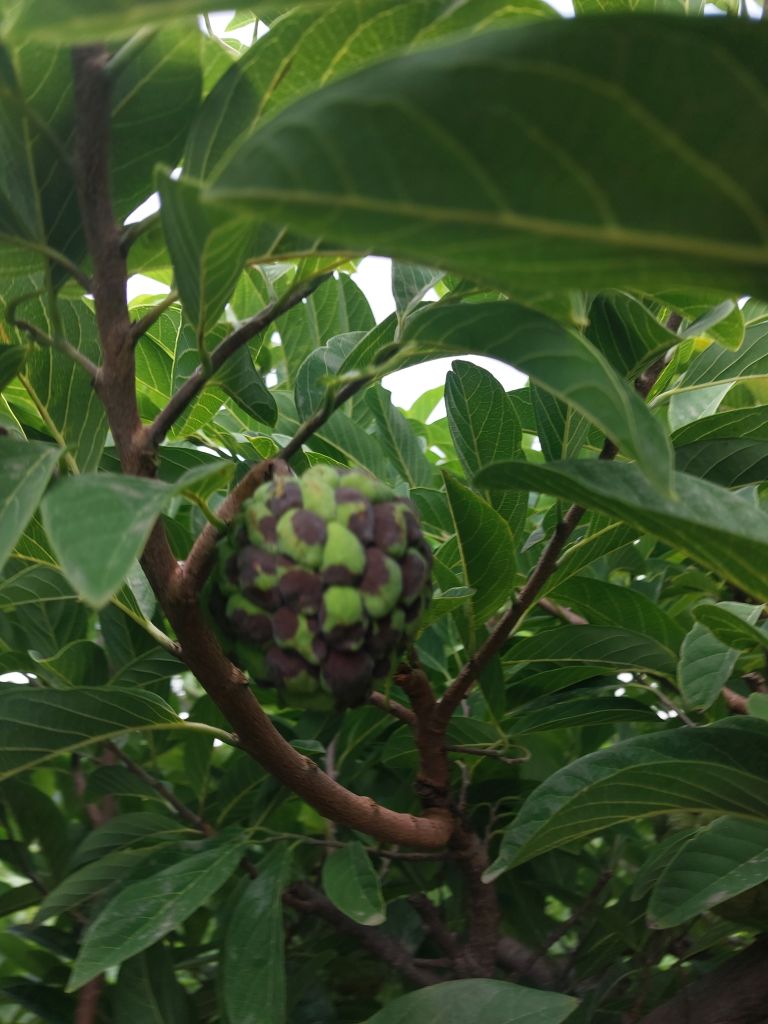
Disease label: Diplodia Rot